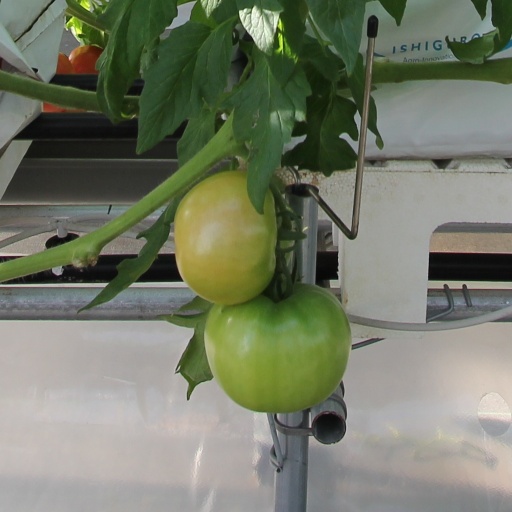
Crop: tomato